Victor A. McKusick

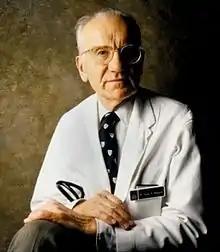
Victor McKusick

Victor Almon McKusick (October 21, 1921 – July 22, 2008) was an American internist and medical geneticist, and Professor of Medicine at the Johns Hopkins Hospital, Baltimore. He was a proponent of the mapping of the human genome due to its use for studying congenital diseases. He is well known for his studies of the Amish. He was the original author and, until his death, remained chief editor of Mendelian Inheritance in Man (MIM) and its online counterpart Online Mendelian Inheritance in Man (OMIM). He is widely known as the "father of medical genetics".